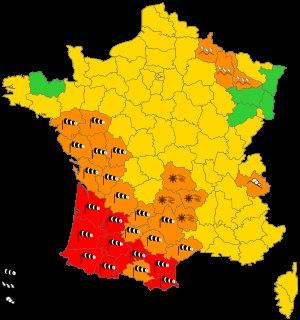
Une carte météorologique est une carte géographique sur laquelle les données de certains paramètres météorologiques sont pointées et analysées pour donner une représentation de l'état de l'atmosphère à un temps précis. Il en existe deux types : carte du temps présent, où les informations des stations météorologiques de surface ou des radiosondages sont inscrites, et cartes de prévision météorologique, où ces mêmes paramètres sont tracés pour un temps futur.
La vigilance météorologique de Météo-France est une procédure nationale d'information de la population, des pouvoirs publics, des services de la sécurité civile et des autorités sanitaires en cas de phénomènes météorologiques dangereux prévus par Météo-France. Elle attire l'attention de tous sur les dangers potentiels au niveau départemental d'une situation météorologique particulière et informe des conséquences possibles et des précautions spécifiques pour s'en protéger au mieux. Elle a été initiée le 1ᵉʳ octobre 2001, à la suite des violentes tempêtes Lothar et Martin fin décembre 1999, par Météo-France en collaboration avec le ministère de l'Intérieur, le ministère de l'Équipement, des Transports, de l'Aménagement du territoire, du Tourisme et de la Mer, et le ministère de l'Écologie et du développement durable. Ce dispositif est encadré par une circulaire interministérielle faisant intervenir le ministère de l’Intérieur qui est chargé de l’alerte et le Ministère de la transition écologique et solidaire, chargé de la prévention des risques naturels et tutelle de Météo-France.
Une alerte météorologique est un bulletin d'avertissement de l'imminence de phénomènes météorologiques dangereux. La plupart des pays ont un tel système de bulletins. Dans certains pays, ceux-ci sont suivis immédiatement de mesures d'urgence et d'alerte aux populations pour mettre à l'abri la population et les biens. Dans d'autres, les autorités vont les utiliser comme informations pour décider des mesures appropriées.
La tempête Klaus est une cyclogénèse à caractère exceptionnel qui a principalement touché le sud-ouest de la France, la principauté d'Andorre, le nord de l'Espagne et une partie de l'Italie entre le 23 et le 25 janvier 2009. Elle est considérée comme étant la plus destructrice en France depuis les tempêtes de 1999.